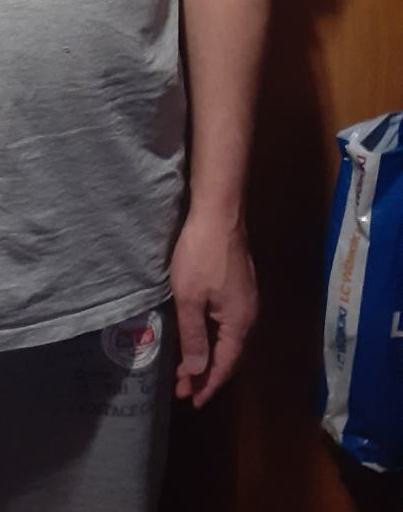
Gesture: no_gesture